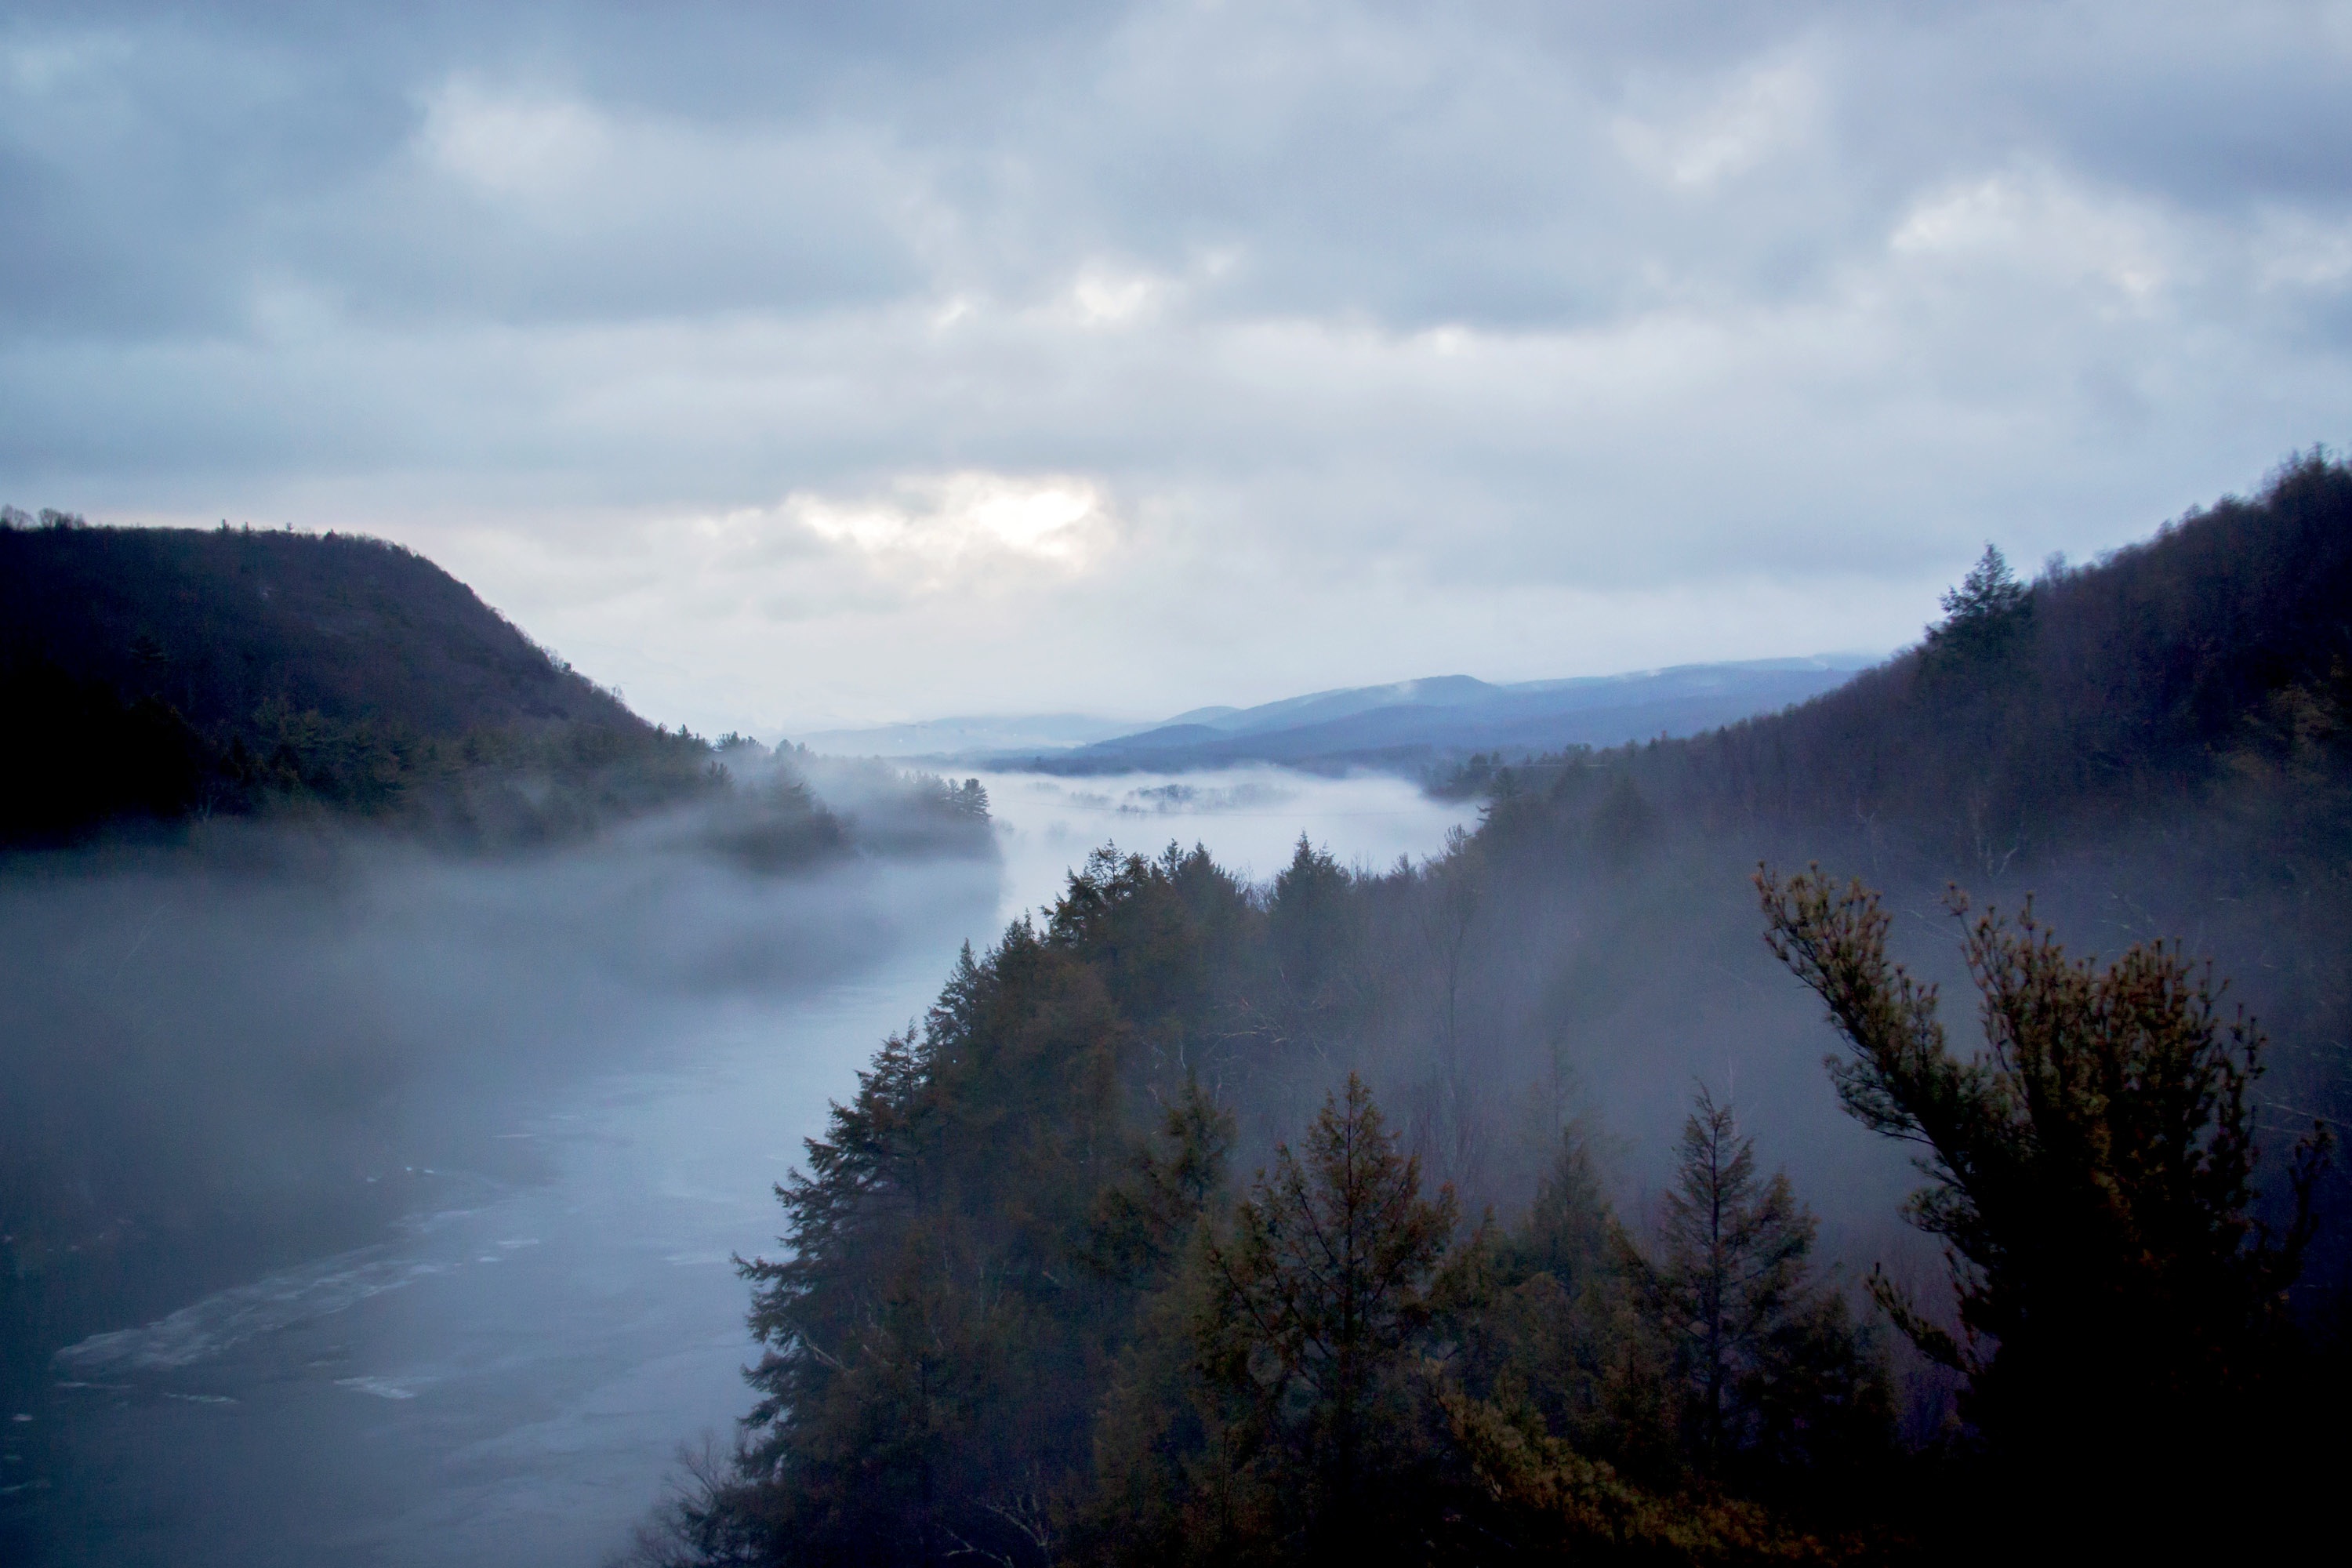
landscape, nature, wilderness, mountain, snow, winter, cloud, fog, mist, morning, lake, dawn, mountain range, reflection, weather, loch, landform, geographical feature, atmospheric phenomenon, mountainous landforms, geological phenomenon